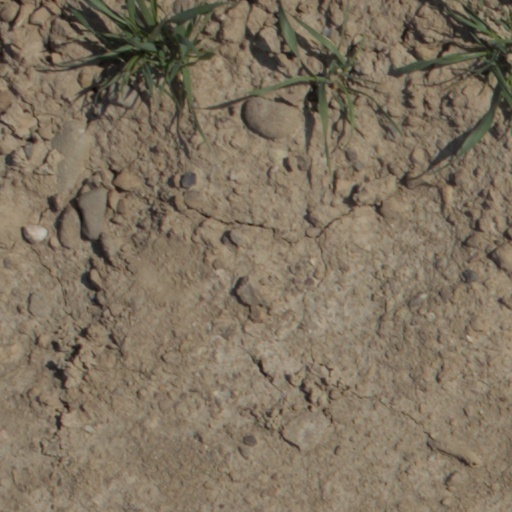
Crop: wheat